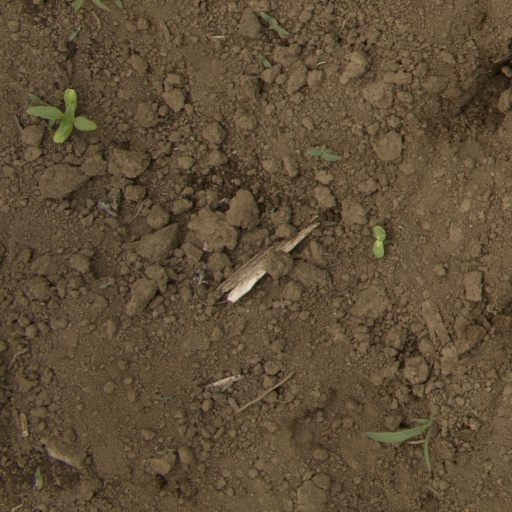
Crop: Jerusalem artichoke